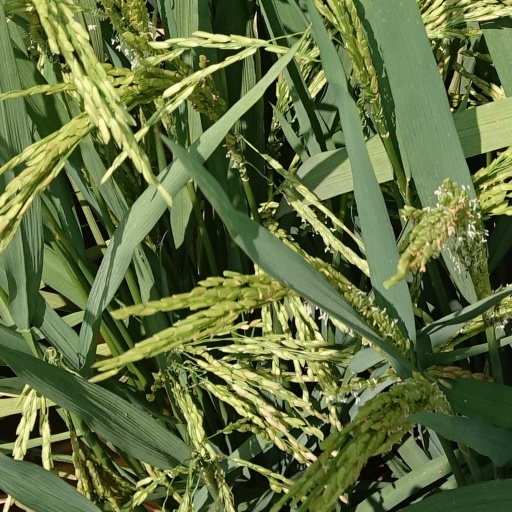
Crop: rice